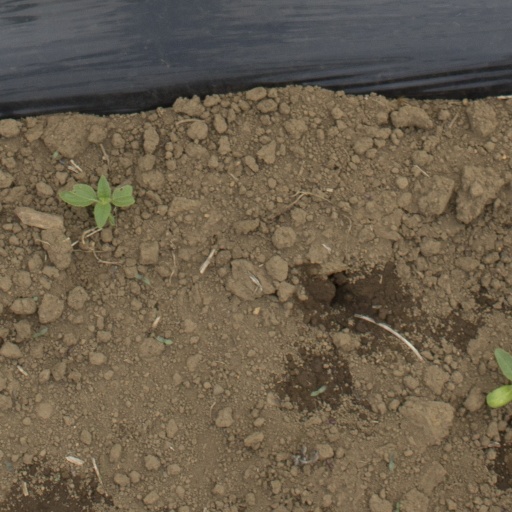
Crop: Jerusalem artichoke